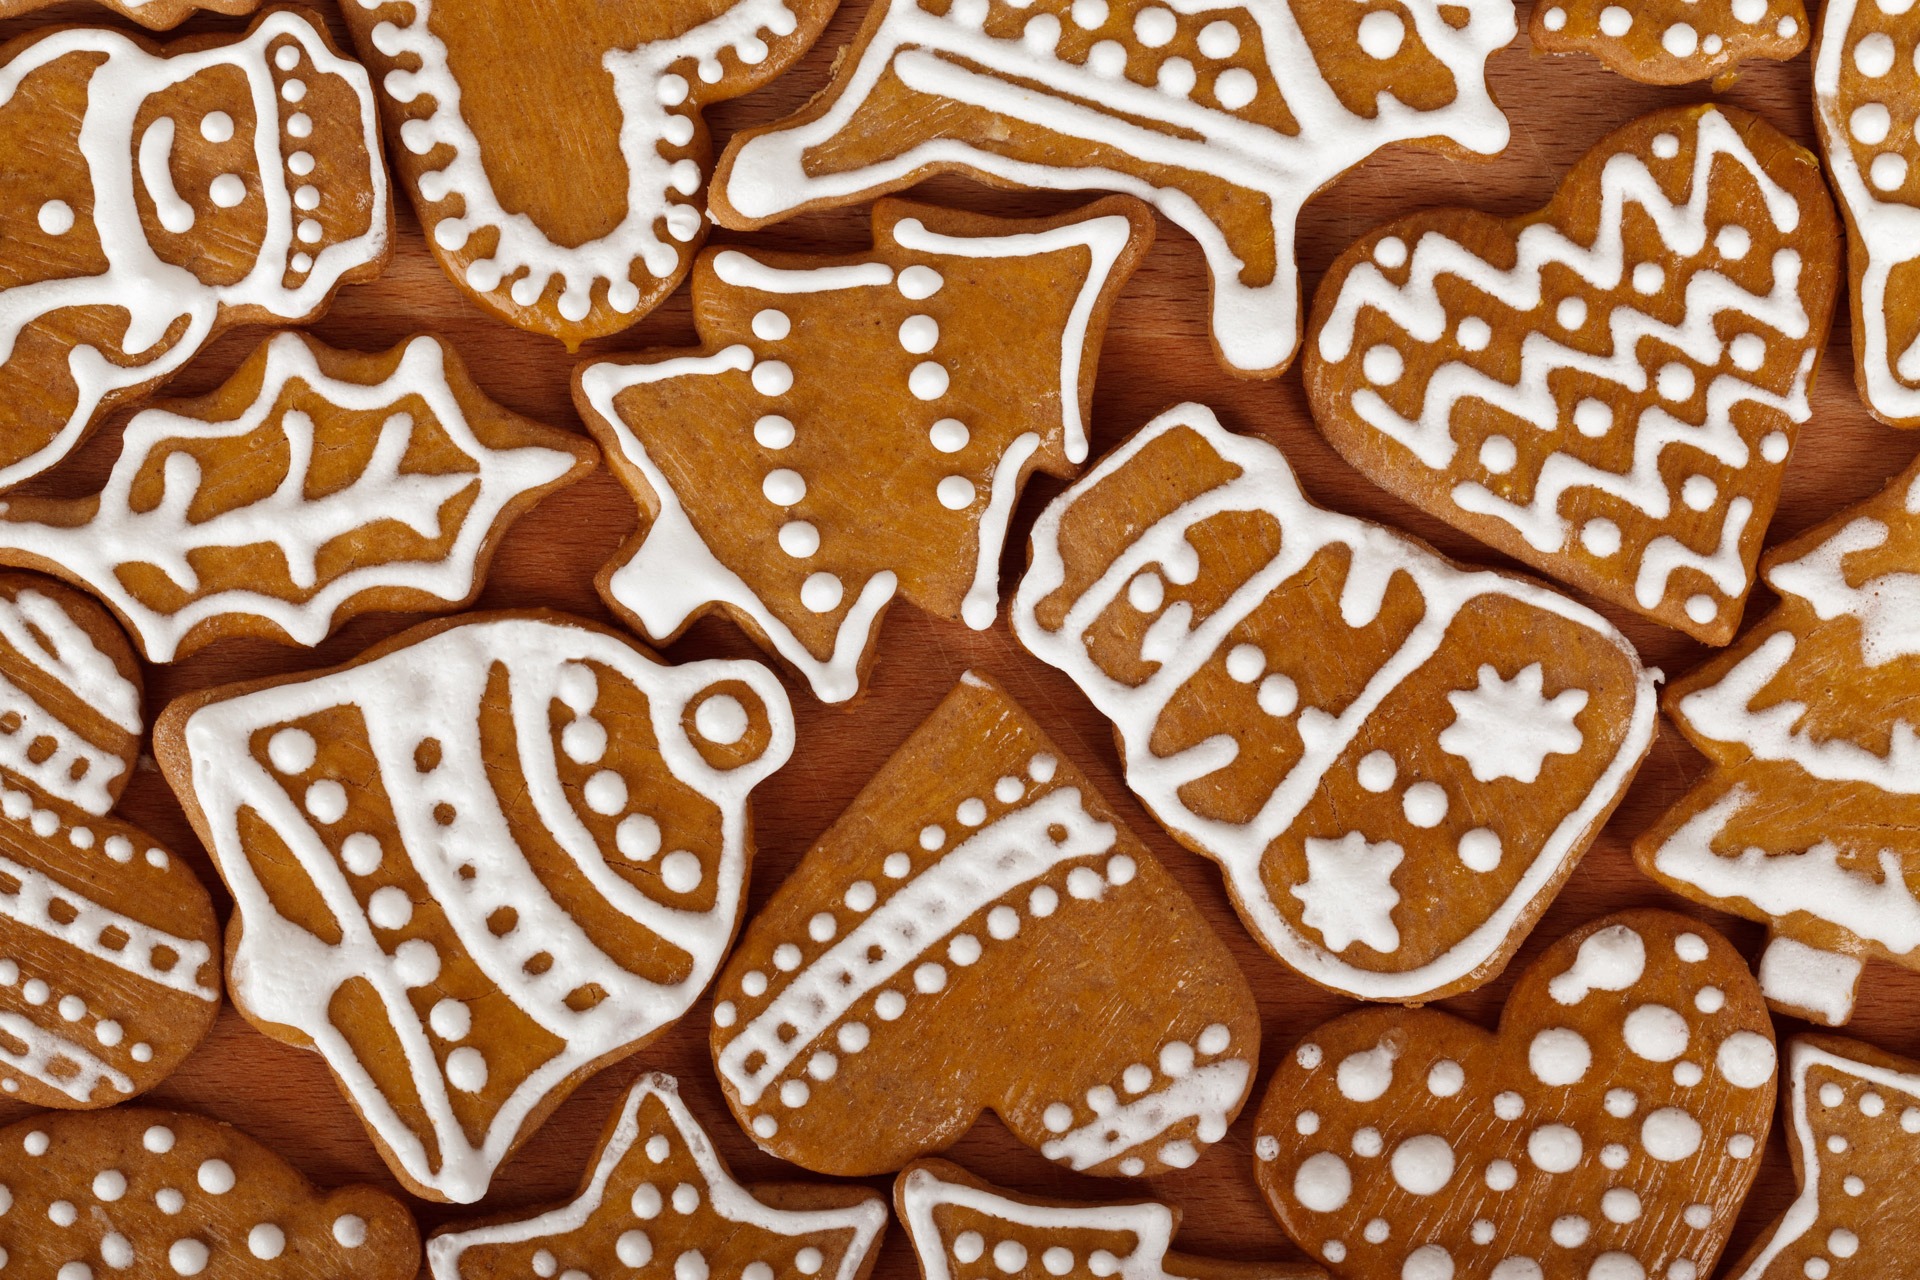
winter, group, sweet, decoration, pattern, food, holiday, brown, biscuit, christmas, snack, cookie, dessert, delicious, font, cookies, design, icing, seasonal, xmas, shapes, gingerbread, traditional, baked goods, snack food